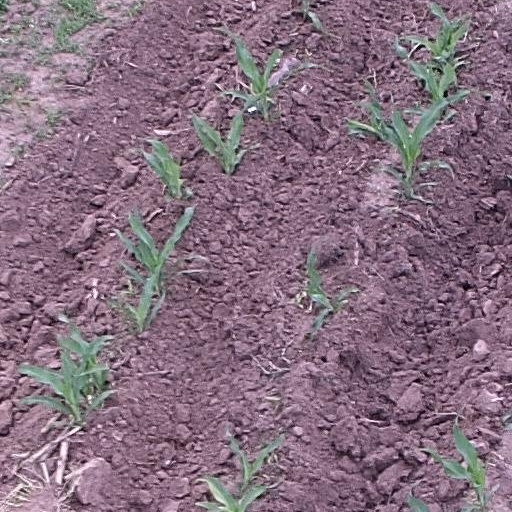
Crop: maize; corn